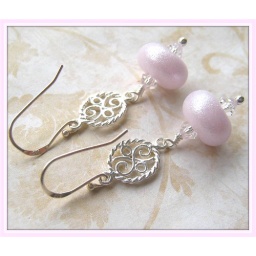
artisan lampwork glass beads in a sparkly pink on sterling silver links.